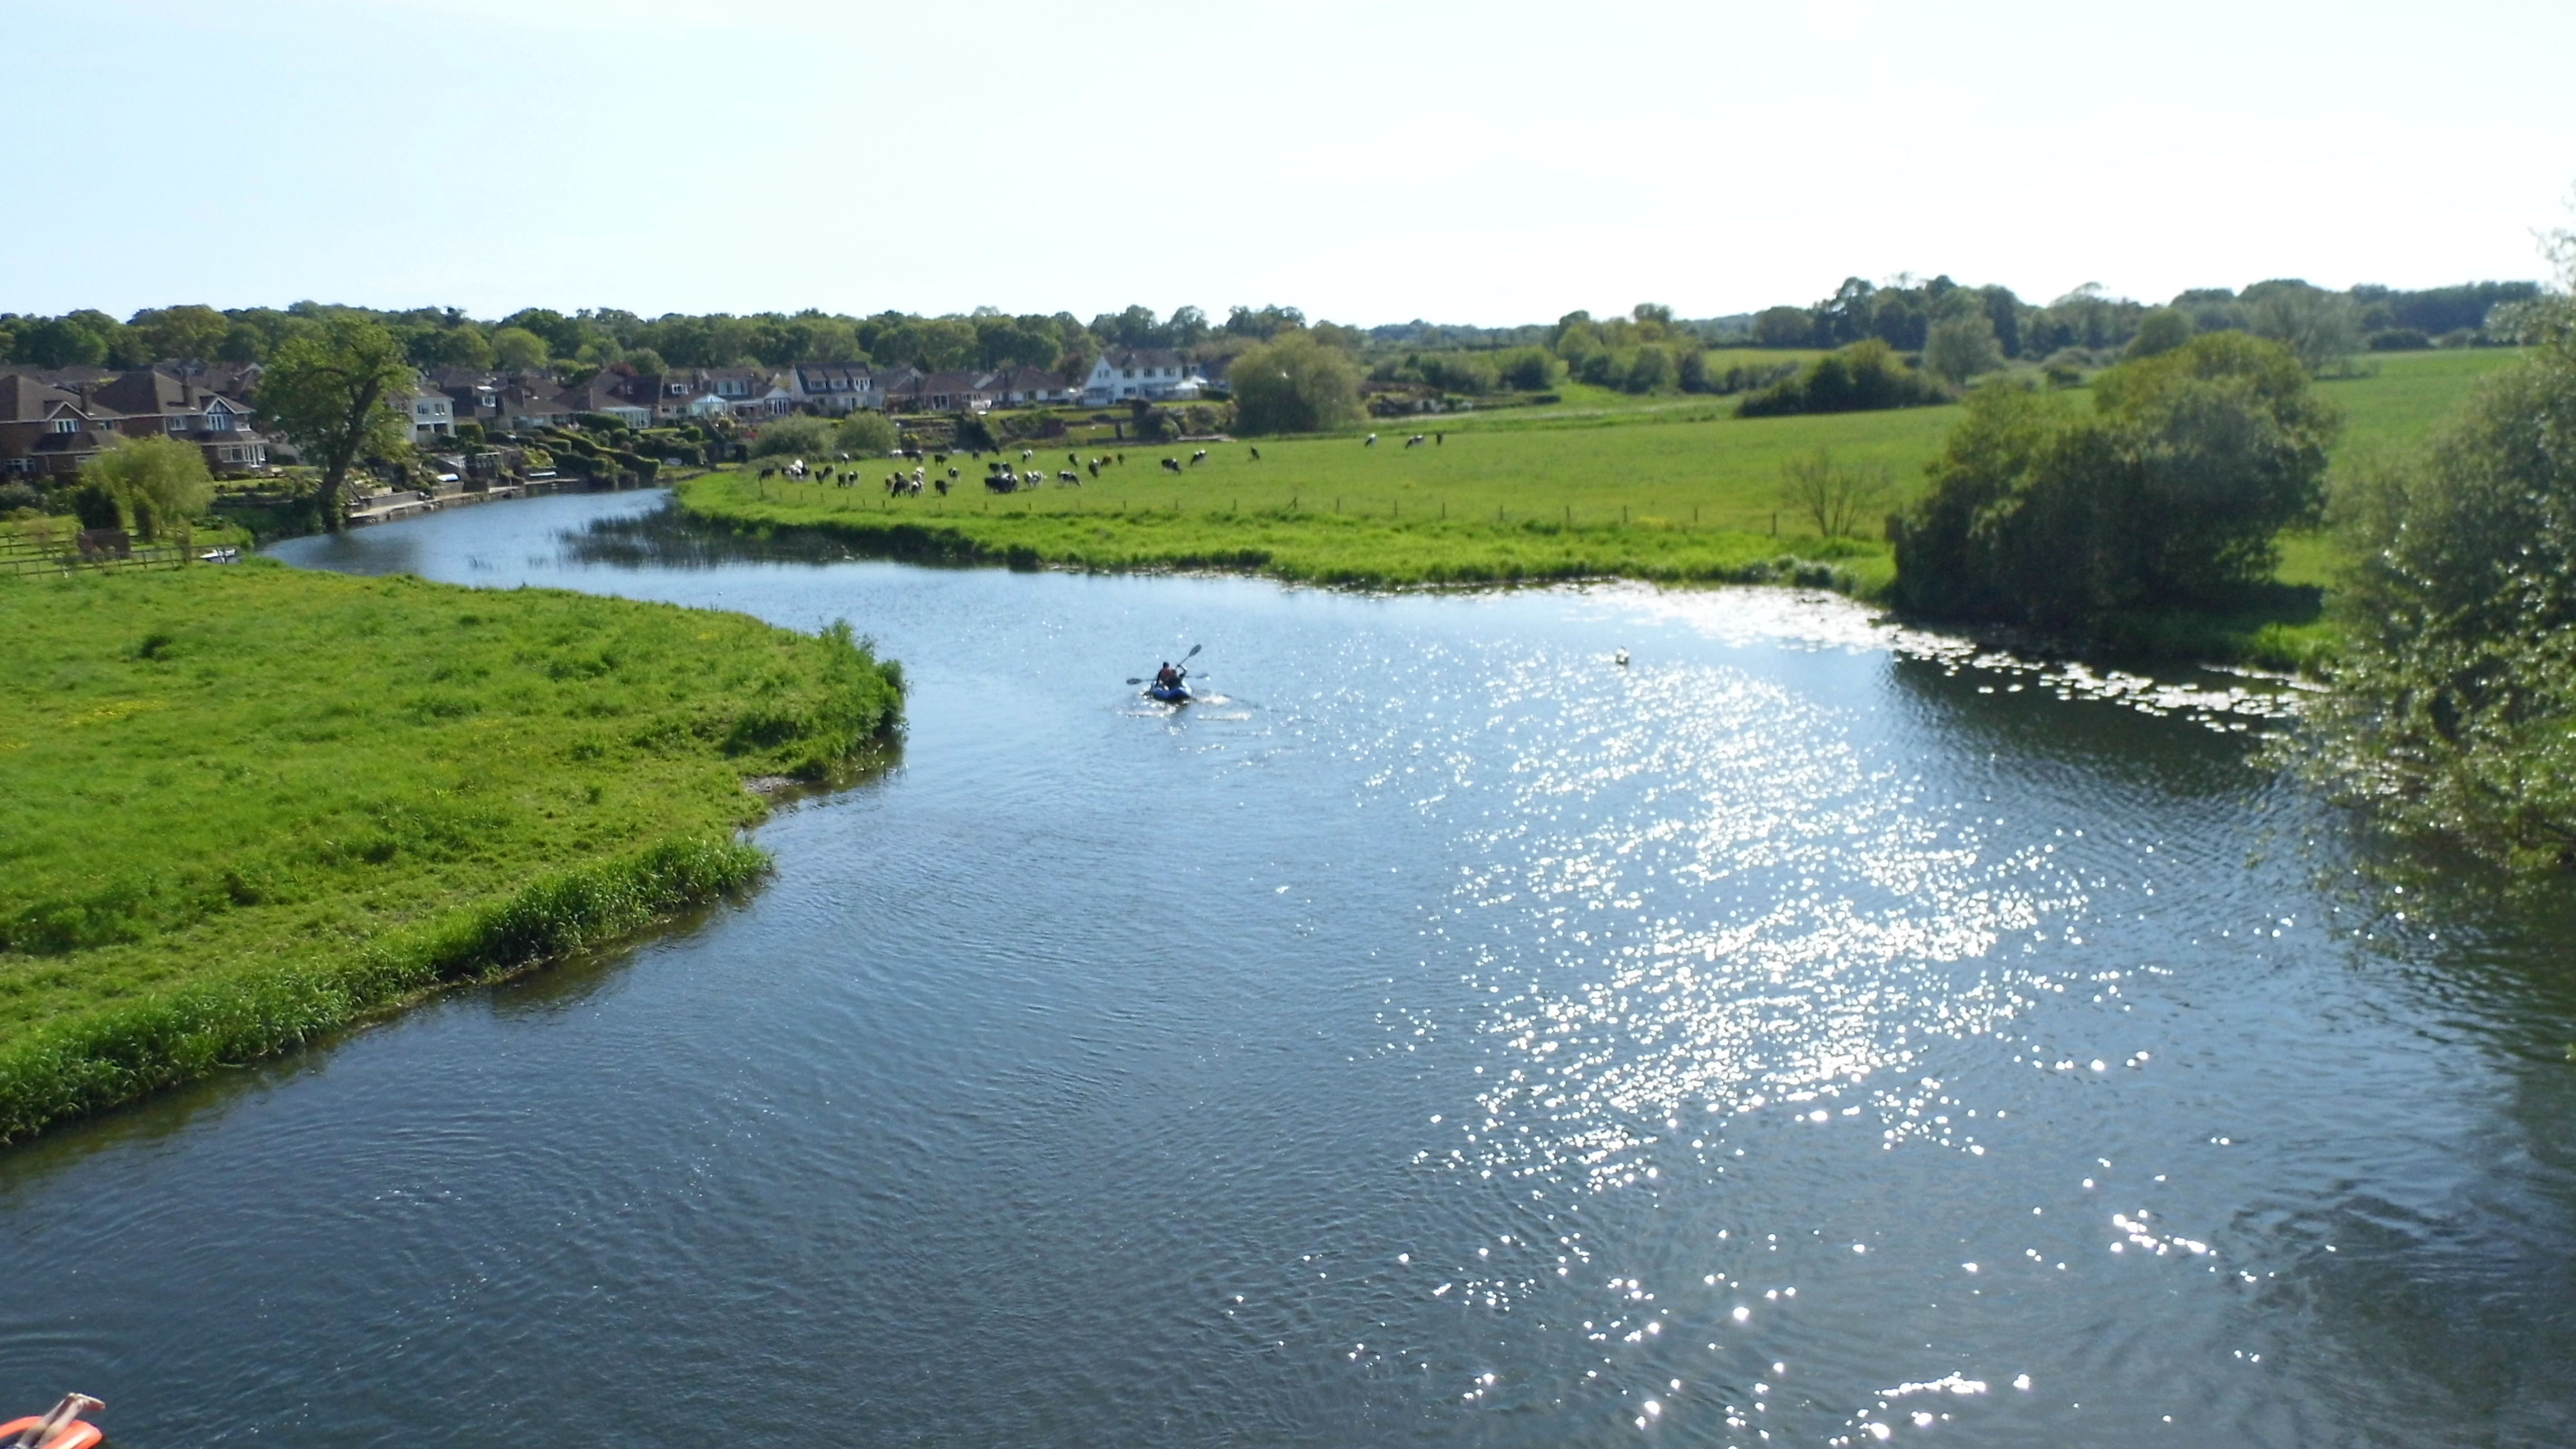
marsh, river, canal, pond, reservoir, waterway, body of water, wetland, floodplain, channel, loch, watercourse, geographical feature